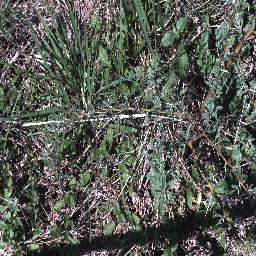
Label: prickly_acacia